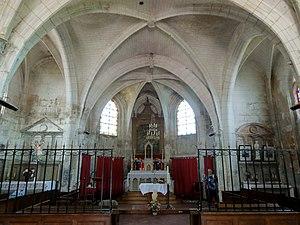
L'église Saint-Wandrille est une église catholique paroissiale située à Rivecourt, dans l'Oise, en France. Elle a été fondée par l'abbaye Saint-Wandrille de Fontenelle à l'époque mérovingienne, en 693. Primitivement, la paroisse de Rivecourt s'étend sur les villages voisins de Longueil-Sainte-Marie et Chevrières. Jusqu'à la fin du XVIᵉ siècle, l'abbaye entretient un prieuré près de l'église. Il devient un simple bénéfice en 1596. La construction de l'église actuelle aurait débuté en 1513, et sa grande homogénéité stylistique permet de déduire que le chantier progresse assez rapidement, avec un achèvement vers 1530. L'ensemble de l'édifice est de style gothique flamboyant, et malgré ses petites dimensions et sa hauteur modeste, son architecture est de bon niveau. Le portail occidental est l'un des plus richement décorés de la région, et l'espace intérieur bénéficie de piliers ondulés et d'une modénature aboutie, hormis dans le bas-côté. Cependant, la mise en œuvre n'est pas toujours soignée. Sur le portail, l'emploi d'une pierre trop tendre s'est soldé par une perte d'une partie importante du décor sculpté, et les voûtes du transept sont très irréguliers.